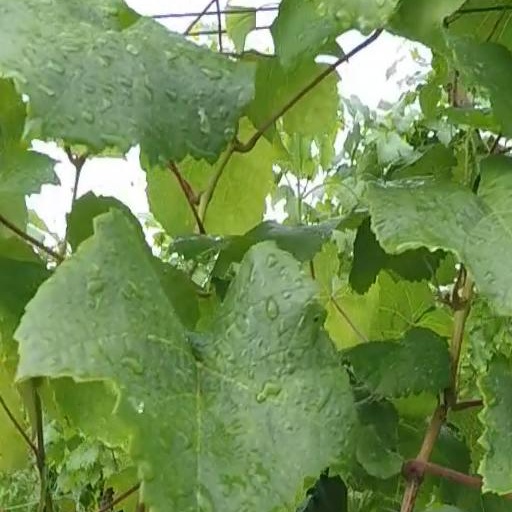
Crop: grape